1913 Great Strike

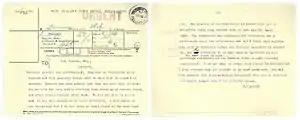
Urgent memorandum sent by Premier Massey to the Chair of the Auckland Harbour Board during the strike

The Great Strike refers to a near general strike that took place in New Zealand from October 1913 to mid-January 1914. It was the largest and most disruptive strike in New Zealand's history. At its height, it brought the economy of New Zealand almost to a halt. Between 14,000 and 16,000 workers went on strike, out of a population of just over one million.